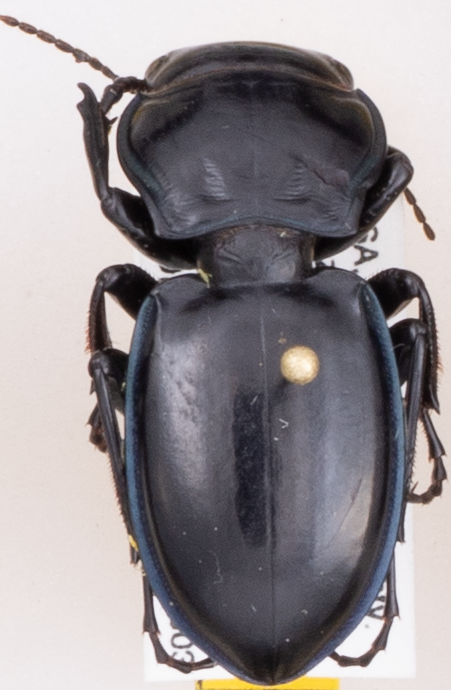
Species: Pasimachus elongatus
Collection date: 2015-08-03
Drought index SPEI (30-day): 1.13
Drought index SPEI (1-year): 0.54
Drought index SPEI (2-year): -0.24